4-6-0

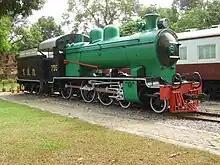
SRT 751 or C52 17 at Army Engineering Museum, Thailand

Apart from being used to pull express trains, the NIS 370s were also used to haul freight trains. This freight train contains petroleum from "Koloniale Petroleum Verkoop Mij." (KPVM). KPVM was a part of the NKPM company ("Nederlandsche Koloniale Petroleum Maatschappij"). Not quite a long, NIS also imported 20 more 4-6-0 locomotives with similar characteristics to the NIS Class 370 but with some improvements from 3 different builders. At first batch, they received 5 units from Werkspoor, N.V. (Netherlands) in 1918-1919. Then, the second batch consisting 5 units from Henschel & Son (Germany) in 1921. At last, 10 units from Werkspoor and Beyer, Peacock and Company finally came in 1922 to serve the increase of passenger traffics. Soon, the new upgraded 4-6-0 superheater locomotives were classified as NIS Class 381 (381-400) and worked on Semarang Tawang–Cepu–Soerabaia NIS and Semarang Tawang–"Vorstenlanden" (Surakarta and Jogja Lempuyangan) lines. In 1935, NIS received the concession to upgrade their mainline from Soerabaia to Semarang which was tram line becoming 2nd class railway line. NIS 381–400 once reached a speed of up to 105 kilometres per hour (65 miles per hour) during some series of tests, making it the fastest locomotive fleet owned by NIS at that time. During Japanese occupation of the Dutch East Indies in 1942, all of Dutch East Indies private / state-owned railway locomotives were renumbered based on Japanese numberings. The NIS 370s were renumbered to C51, while the NIS 380s became C52. It could be said that C52s were the missing class of locomotives because almost all of them were sent by Japanese and Dutch to various countries in the Indochina and Malay Peninsula regions during war period and were never operated again after Indonesian independence and they also lack of documentations. Many were sent to Malaya, Cambodia, Thailand and had been scrapped in 1949-1950s because they had been re-gauged to 1,000 mm. From 20 of them, only C52 17 (ex-NIS 397) is preserved in Army Engineering Museum, Ratchaburi, Thailand. While the C51s were so lucky because they remained in service in Java during the war. From 10 of them, only C51 01 is preserved in Ambarawa Railway Museum, Central Java.